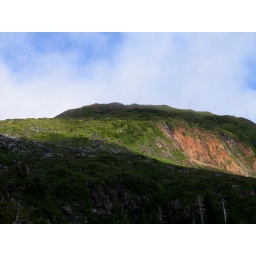
Our first mountain goat sighting! (Those tiny white dots near the top of the ridge). Deer Mtn. trail.